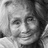
Emotion: neutral